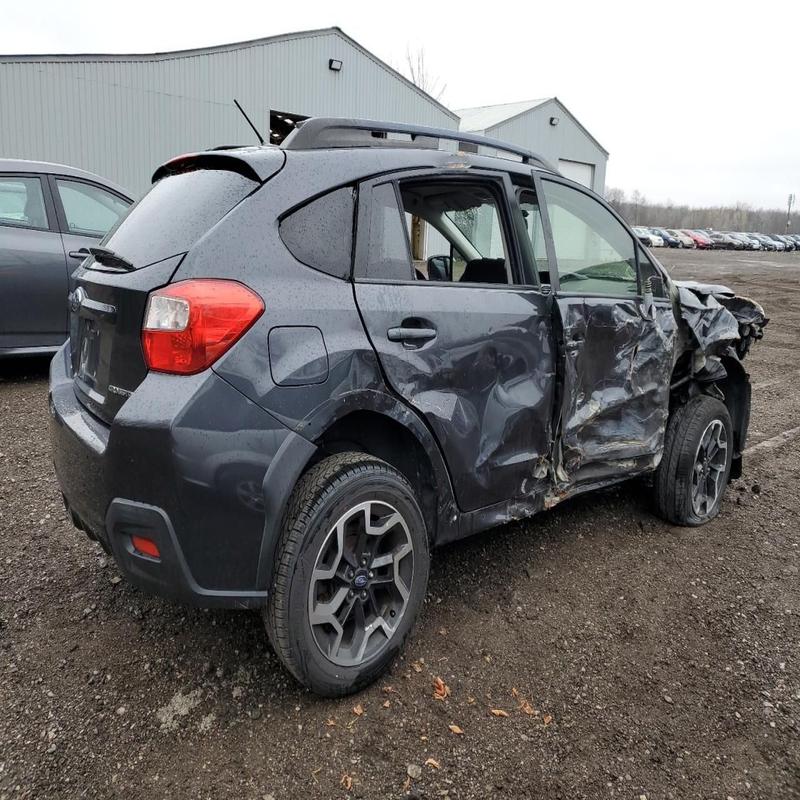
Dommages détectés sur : aile avant droite, porte avant droite, porte arrière droite, aile arrière droite, feu arrière droit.
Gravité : majeur